Martí Pujol

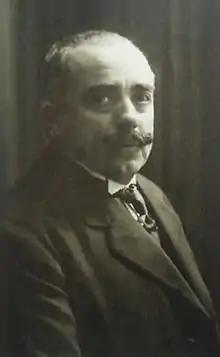
Picture of Martí Pujol

Martí Pujol i Planas (1859-1926) was a Spanish landowner and politician, who was mayor of Badalona twice, from 1906 to 1910 and from 1912 to 1913.